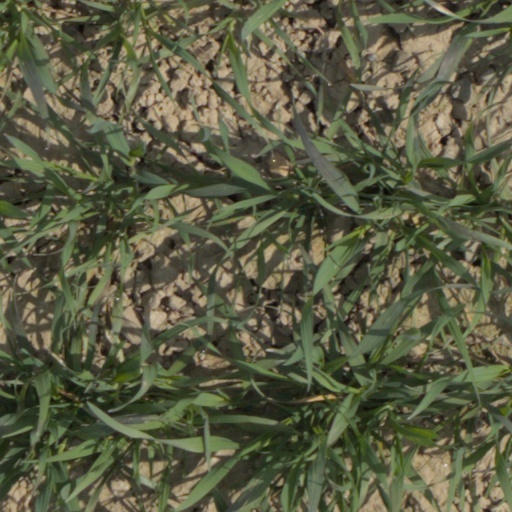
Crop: wheat